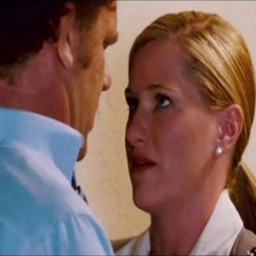
what 's the name of wife , who ends up having an affair with person after he punches person in the face ?